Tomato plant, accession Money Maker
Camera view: horizontal (90 deg, fisheye); turntable rotation: 120 degrees
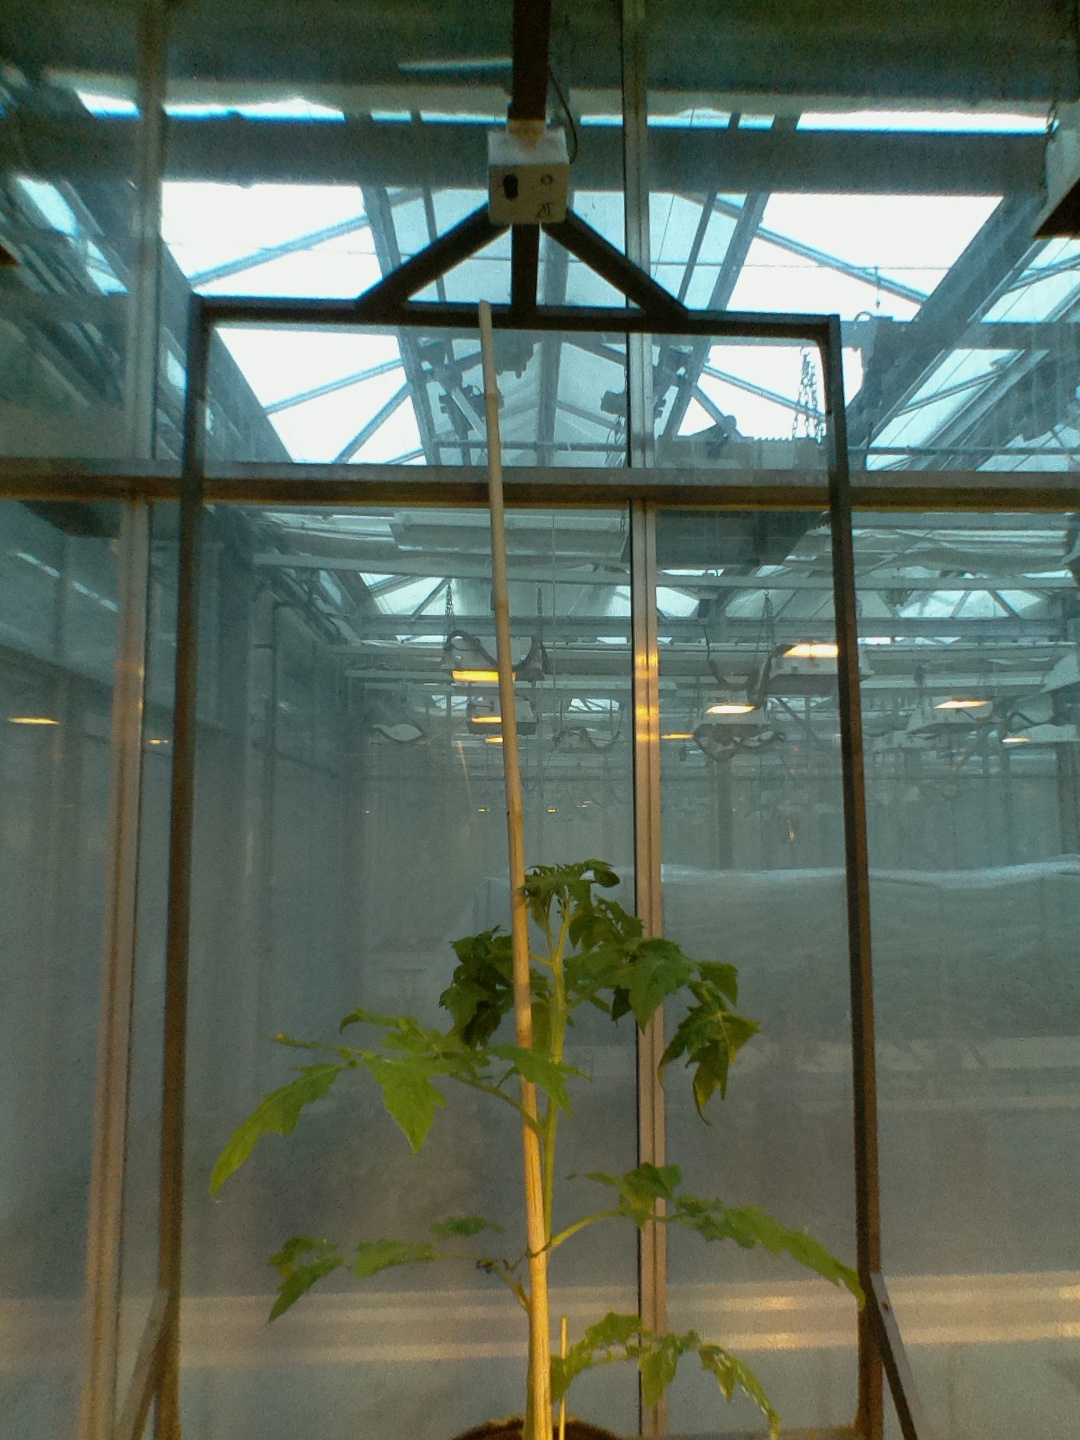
BBCH growth stage 54: 4 inflorescences visible